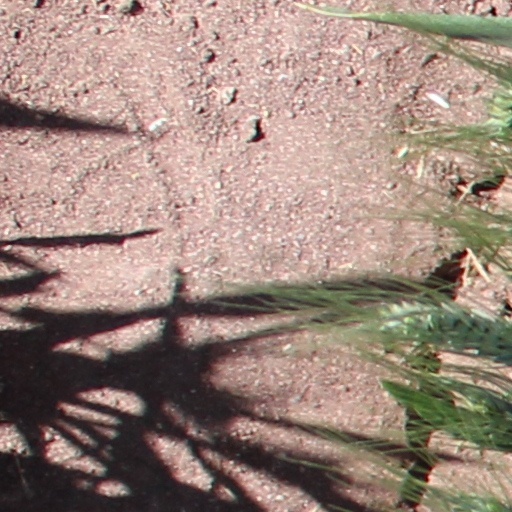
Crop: wheat